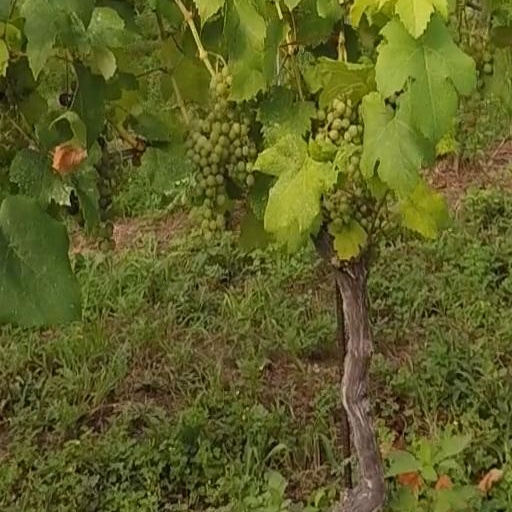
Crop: grape